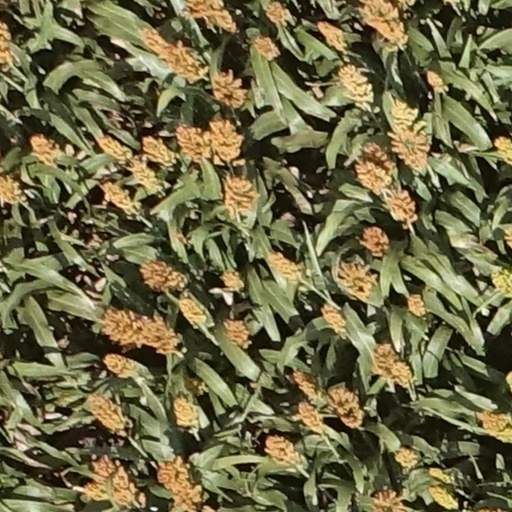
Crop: sorghum